Flowing Gold (1940 film)

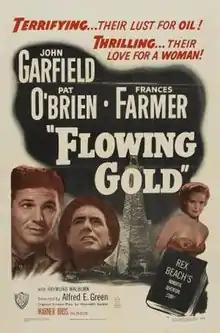

Flowing Gold is a 1940 American adventure film starring John Garfield, Frances Farmer, and Pat O'Brien. It was based on the novel of the same name by Rex Beach. The novel had already been adapted to film in 1924 but that was in silent form. The 1940 film with audible dialogue is set in the American oilfields and the title refers to oil.